Sierra Nevada subalpine zone

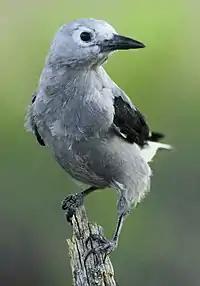
Clark's nutcracker

Lodgepole pine ("Pinus contorta" ssp. "murrayana"), which occurs in vast stands in the upper montane zone, is found mostly in mixed stands in subalpine woodland, particularly with whitebark pine. Lodgepole is not usually found near tree line, although it does occasionally form krummholz.